Pilcher v Rawlins

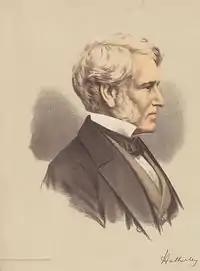
Lord Hatherley LC

The lead judgment was given by the Lord Chancellor, Lord Hatherley. He noted the difficulty of leaving property in the hands of those who had procured it by fraud. He reviewed the existing authorities on the subject critically, and expressly disapproved "Carter v Carter" (1857) 3 K&J 617, 69 ER 1256. He held there was nothing in the case to put Stockwell and Lamb of notice of the rights of the beneficiaries of the Pilcher trust. Held: